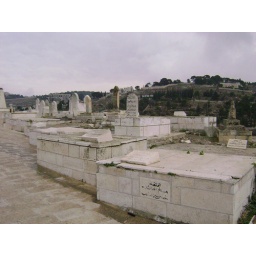
the mountains are solid rock so burial is above ground